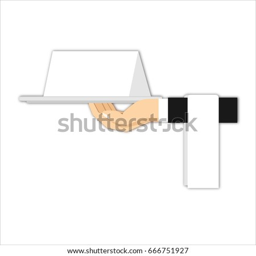
hand holding or carrying paper card on a silver serving platter .